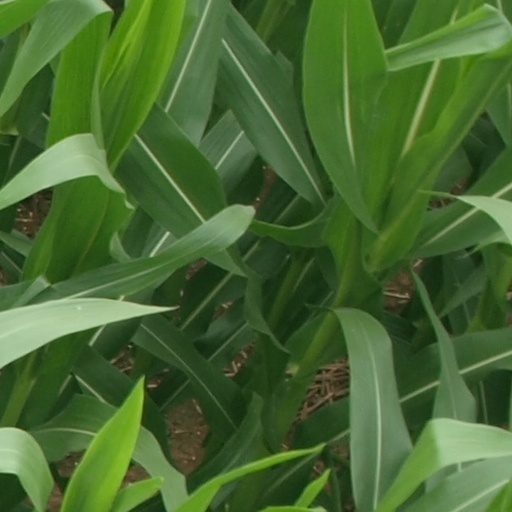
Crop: maize; corn